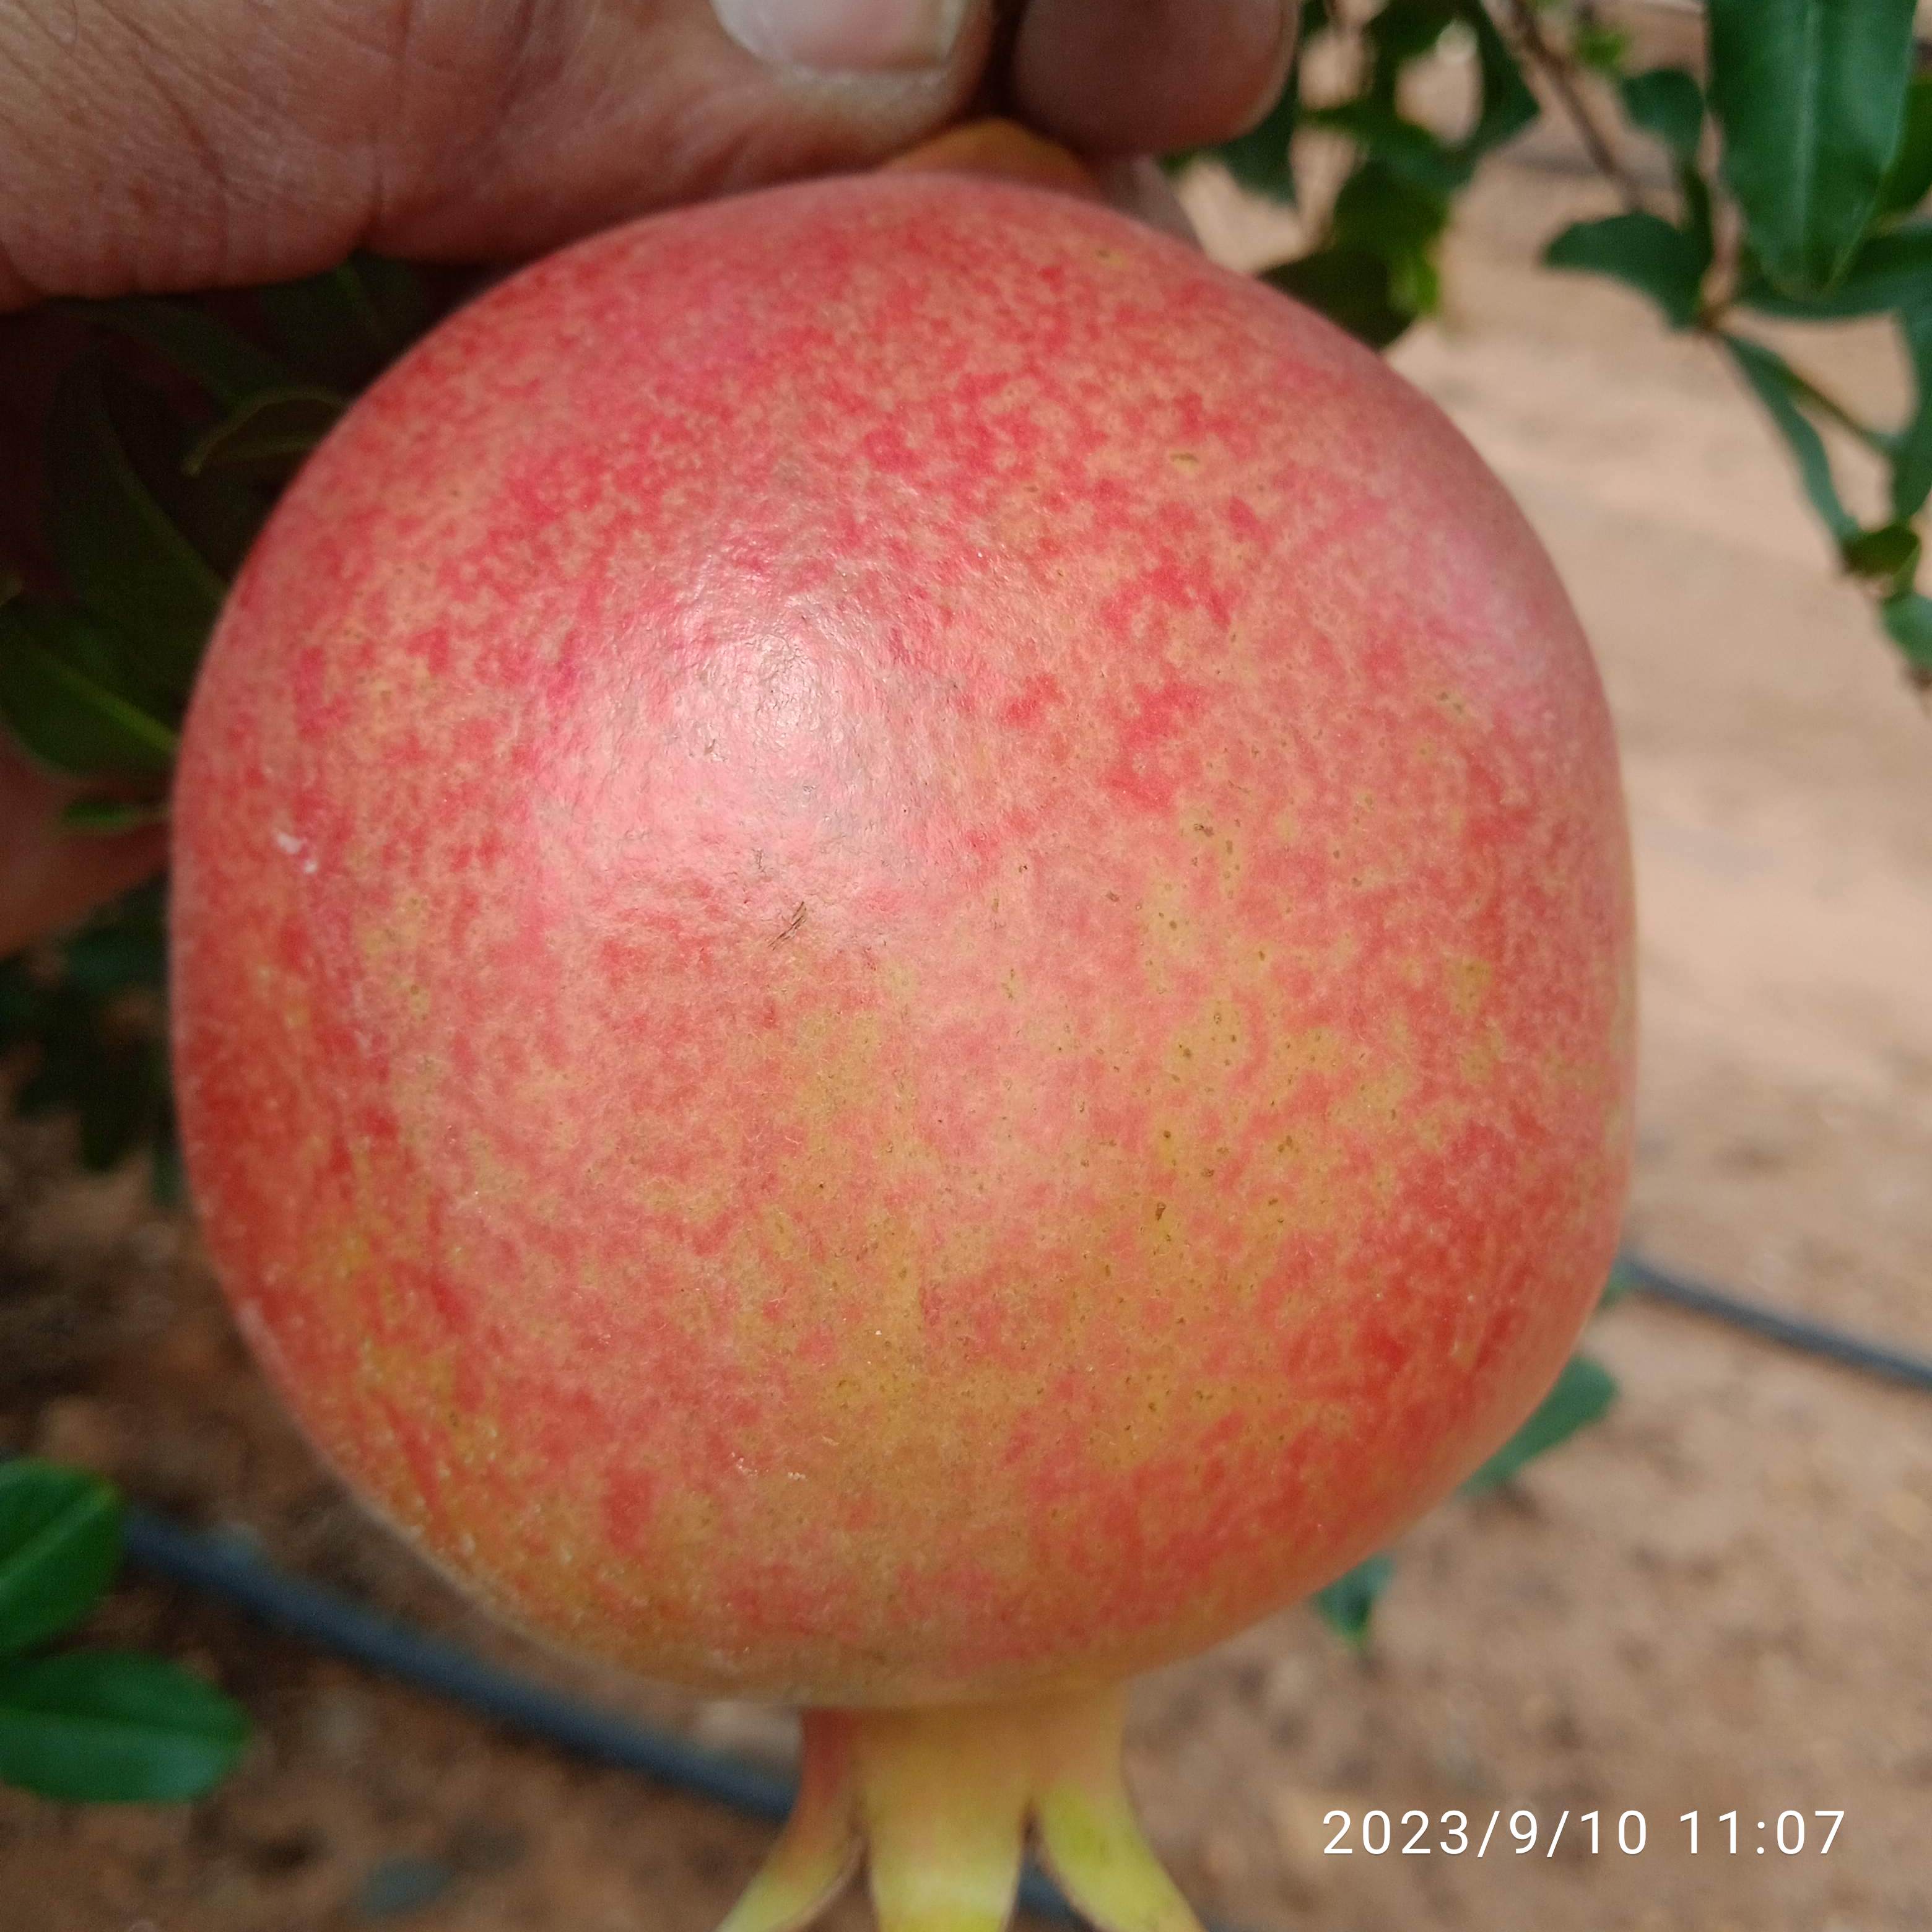
Label: Healthy